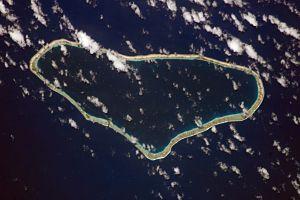
Taenga ou Taunga-hara, est un atoll situé dans l'archipel des Tuamotu en Polynésie française. Il est administrativement rattaché à la commune de Makemo située 32 km à l'est.